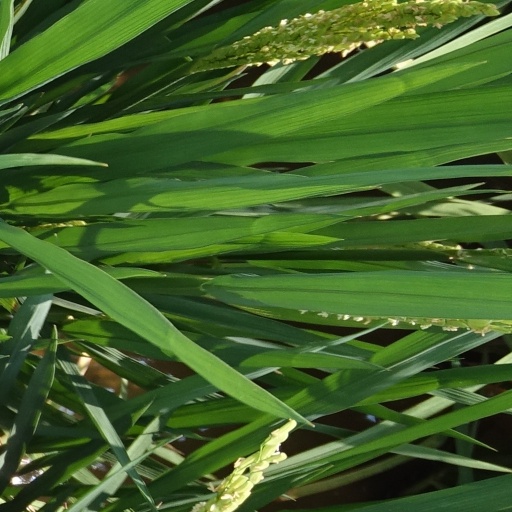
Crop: rice